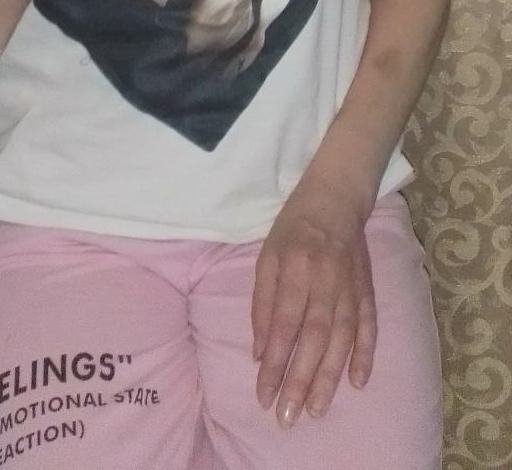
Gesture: no_gesture